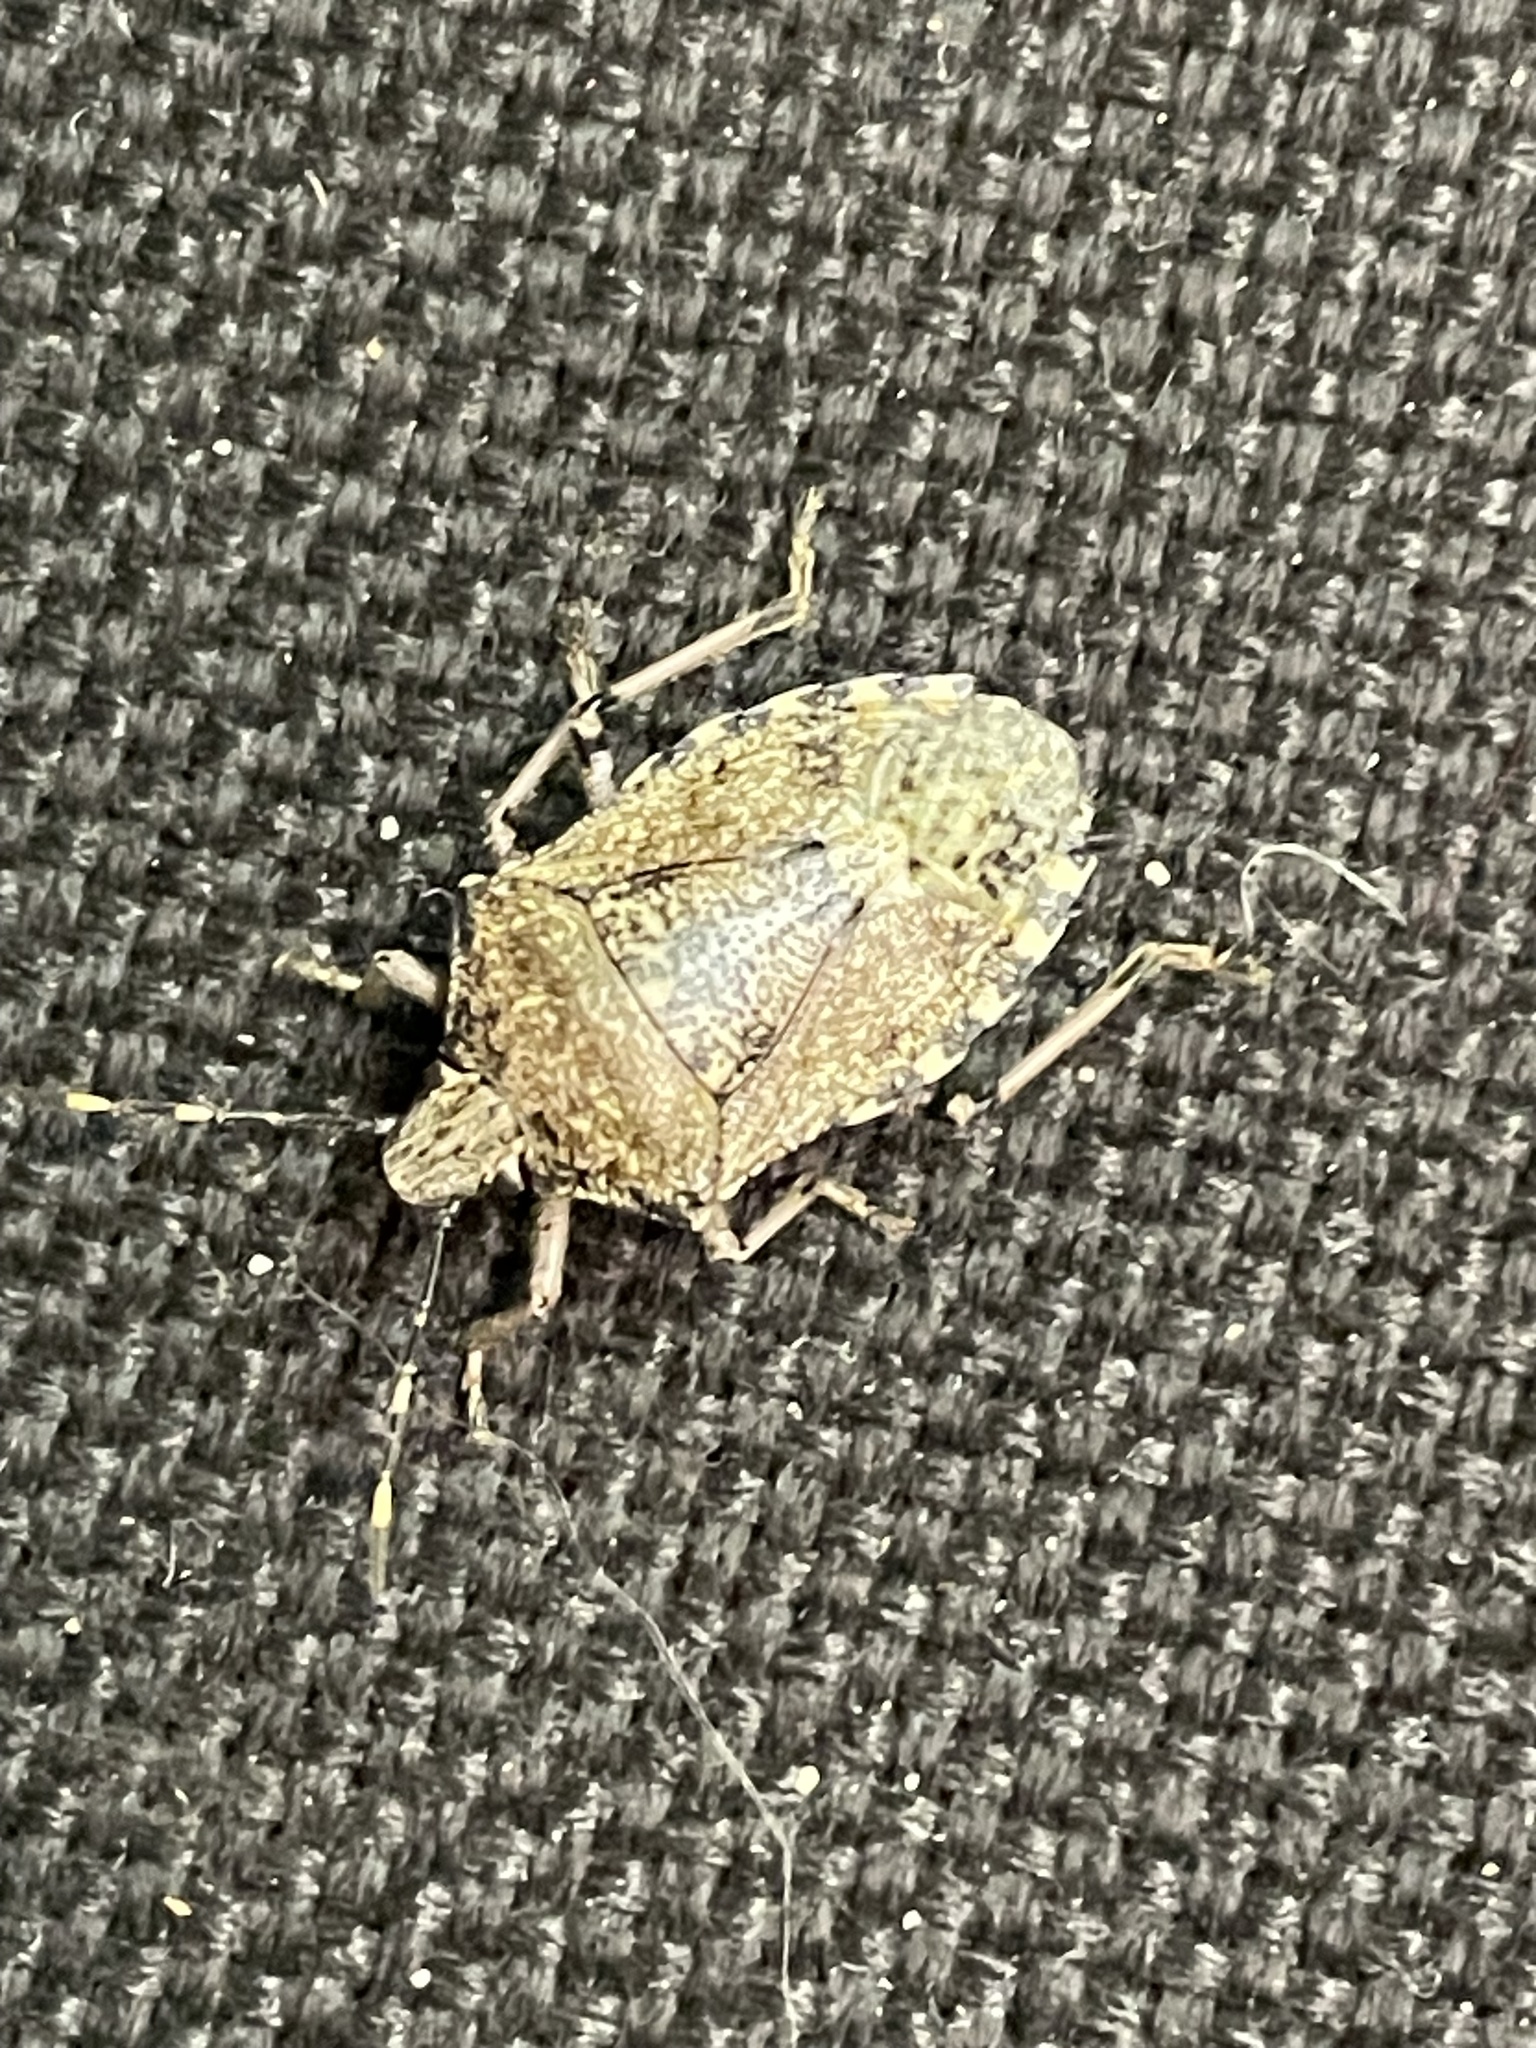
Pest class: stink_bug